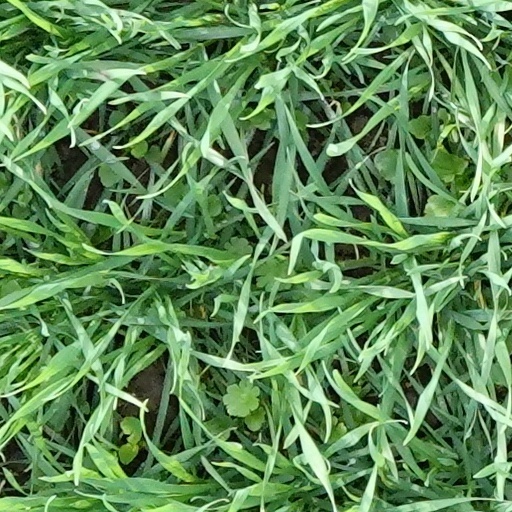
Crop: wheat